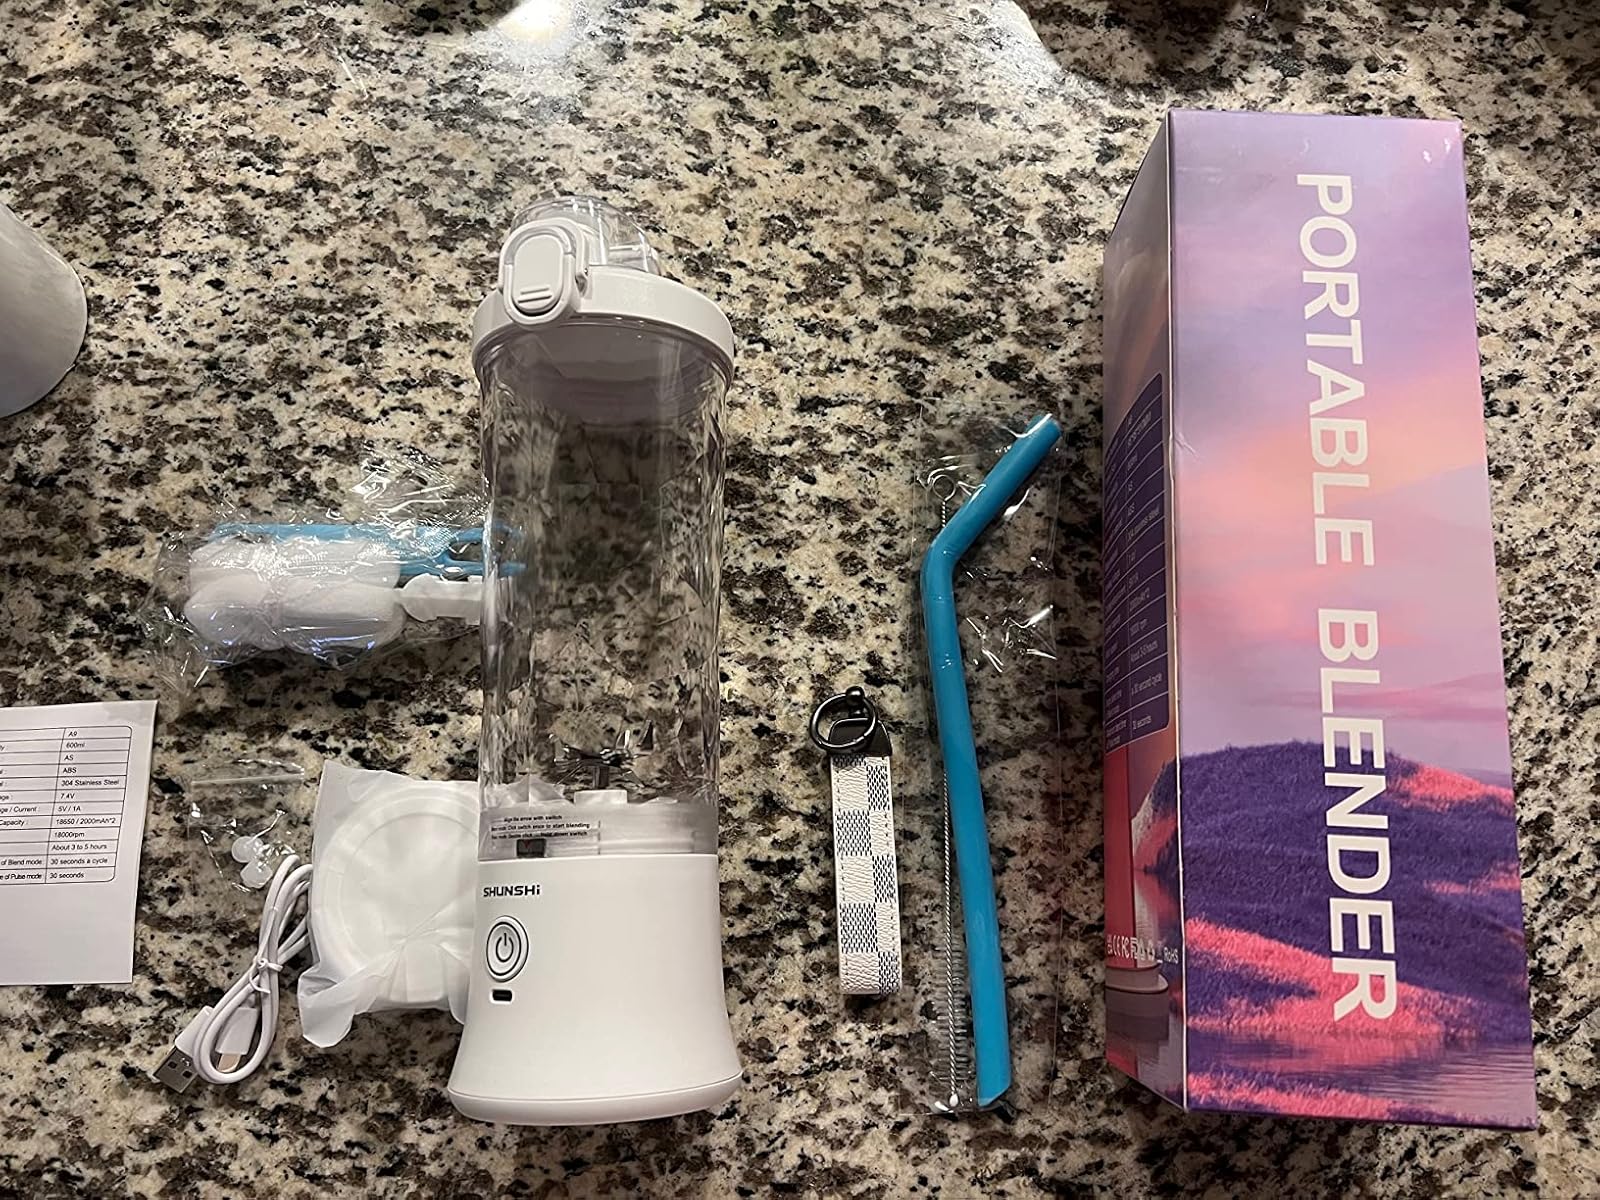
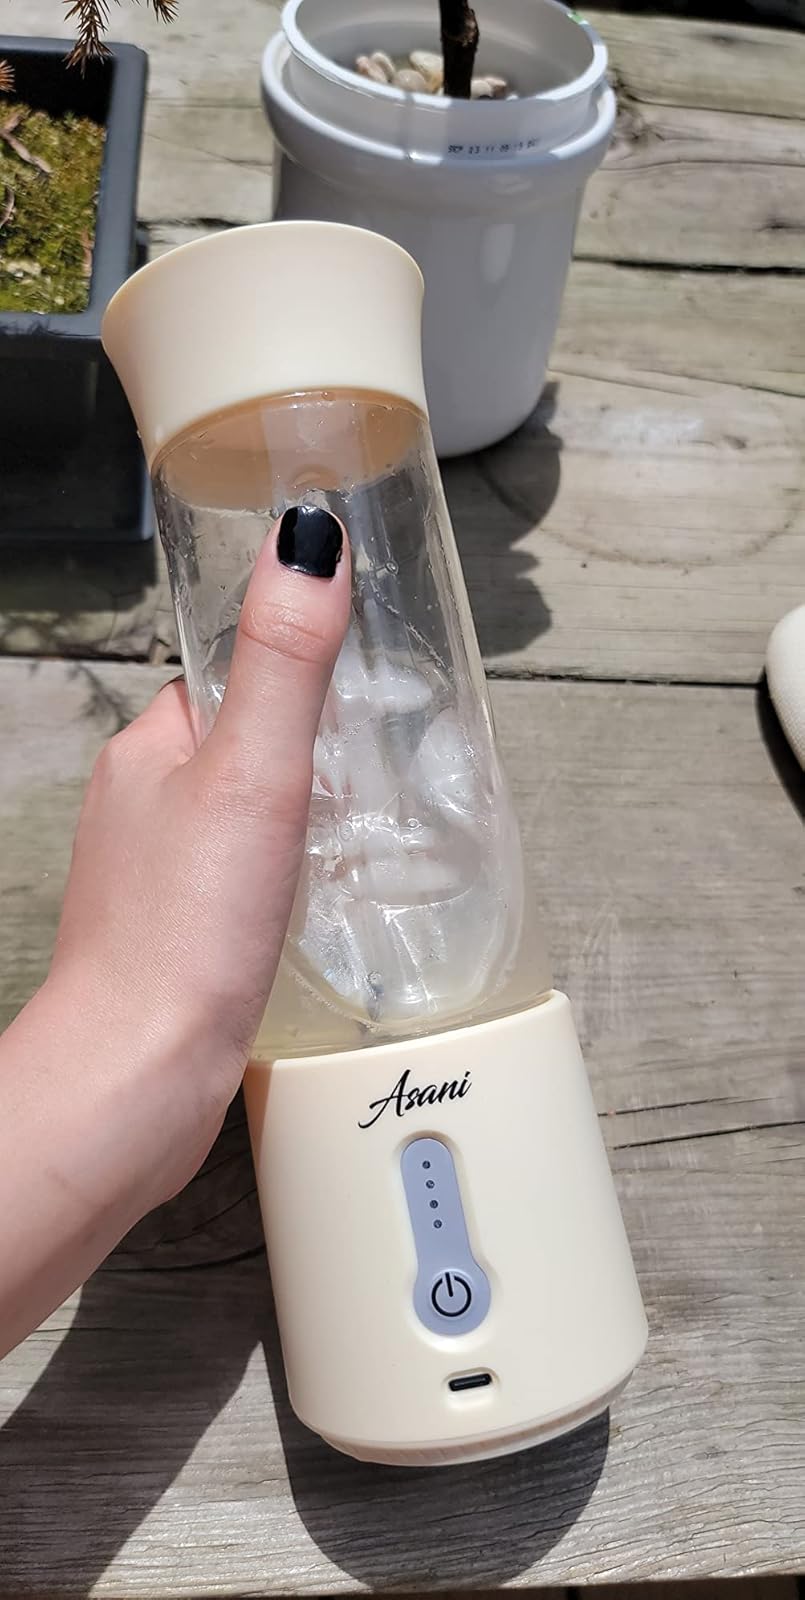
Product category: items_blender
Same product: no